Arlin R. Horton Sports Center

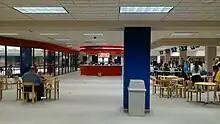
Interior concourse connecting the ice-skating rink (left) and bowling alley (right). Credit: PCHS-NJROTC

The arena is a two-story symmetrical structure with blue, dark blue, and sky-blue chair-back seats. The second-story deck is separated by glass wall panels and includes a running track. The arena has banners dedicating the four intercollegiate sports teams at PCC listing their accolades.